Herbert Fuchs

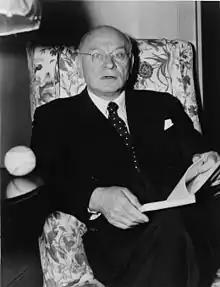
Emanuel Celler, Dean of the United States House of Representatives, rehired Fuchs to government as a committee staffer

HUAC Chairman Francis Walters later helped Fuchs obtain a staff position with House Judiciary Committee chairman Emanuel Celler. Fuchs remained on the Judiciary Committee staff until he retired.